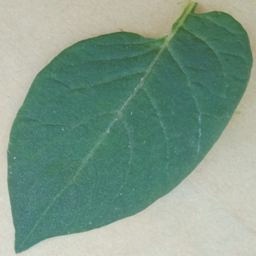
Etiqueta: Sana